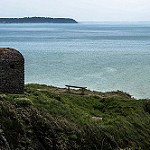
Label: sea